Royal Academy of Music (company)

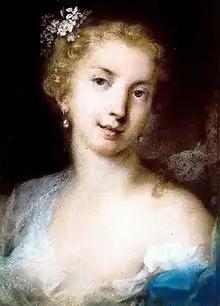
Francesca Cuzzoni (1696–1778).

As the newspaper notes, full houses were by no means a regular occurrence by that time, and the directors of the Royal Academy of Music decided to increase audiences' interest by bringing another celebrated international opera star, Italian soprano Faustina Bordoni, to join established London favourites Francesca Cuzzoni and the star castrato Senesino in the company's performances. Many opera companies in Italy featured two leading ladies in one opera and Faustina (as she was known) and Cuzzoni had appeared together in opera performances in various European cities with no trouble; there is no indication that there was any bad feeling or ill-will between the two of them prior to their London joint appearances.